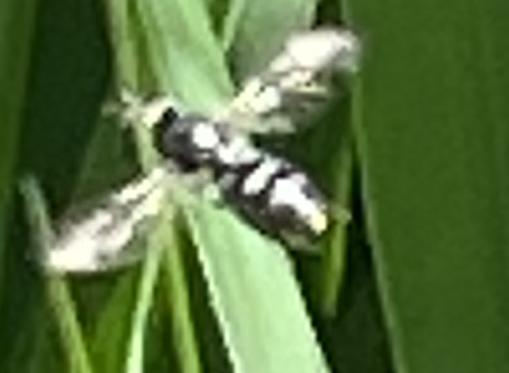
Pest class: predators